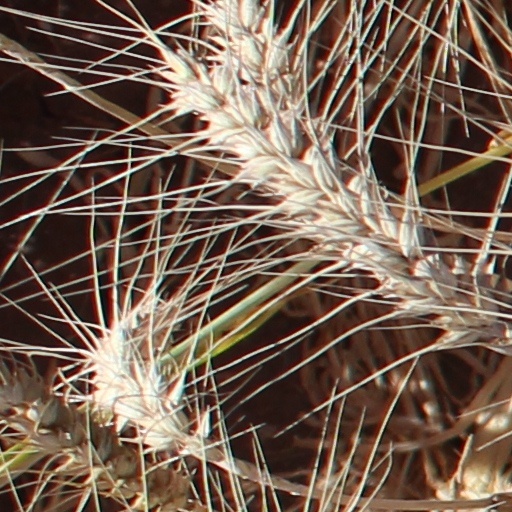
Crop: wheat